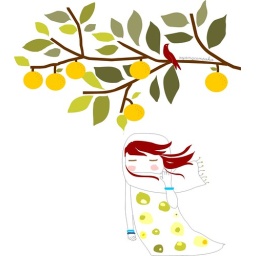
lil girl under orange tree